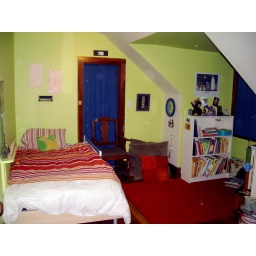
Kids Room (single bed) - second floor will also have a toddler bed in 2010.